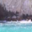
Label: sea